Virginity

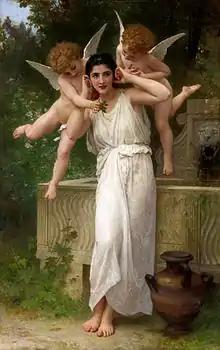
"Youth" (1893) by French painter William-Adolphe Bouguereau. The colour white has traditionally been associated with ritual purity, innocence, and virginity in Western cultures.

Virginity is a social construct that denotes the state of a person who has never engaged in sexual intercourse. As it is not an objective term with an operational definition, social definitions of what constitutes virginity, or the lack thereof, vary. Heterosexuals may or may not consider loss of virginity to occur only through penile–vaginal penetration, while people of other sexual orientations often include oral sex, anal sex, or manual sex in their definitions of virginity loss. The term "virgin" encompasses a range of definitions, as found in traditional, modern, and ethical concepts. Religious rituals for regaining virginity exist in many cultures. Some men and women who practice celibacy after losing their virginity consider themselves born-again virgins.